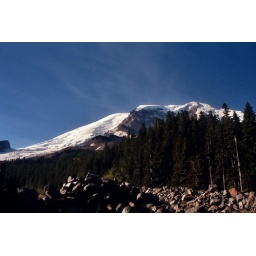
The Winthrop Creek river bed near the end of the Winthrop Glacier.Day 7.